The Cuff Links

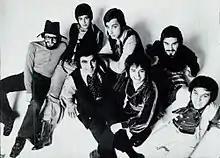
The Cuff Links, c. 1970

The Cuff Links (also known as Cufflinks) were an American rock/pop studio group from Staten Island, New York, United States. The ostensible band had a US No. 9 hit in 1969 with "Tracy", with rich harmonized vocals provided entirely by Ron Dante. The track was produced as part of a series of recording sessions – sometimes as many as six in a day – by Dante, with the songs released under a variety of band names. Dante left the act after their first album; on later singles vocals were provided by Joey Cord and/or Rupert Holmes.